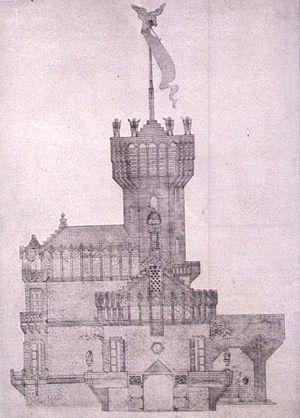
Le cellier Güell est une cave à vin construite par l'architecte moderniste catalan Antoni Gaudí en collaboration avec Francesc Berenguer. L'ensemble architectural était destiné à abriter la production de viticole de son commanditaire, le comte de Güell. Il est situé dans la comarque de Garraf, près de Sitges.